John Ferrugia

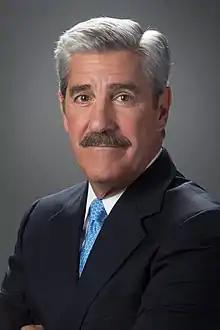
John Ferrugia

John Ferrugia (born 1951) is an investigative reporter who is currently working as a journalist/trainer for the non-profit Colorado News Collaborative (COLab). He is the former News Anchor and Managing Editor for Rocky Mountain PBS in Denver, Colorado. From 1992 through February 2016, he worked as an investigative reporter at KMGH-TV. He is a former CBS News correspondent. In the 1980s, he covered the White House, foreign and domestic assignments, and was a principal correspondent for the news magazine "West 57th".